Karma in Buddhism

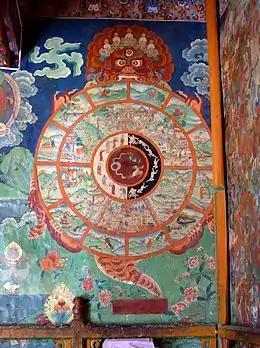
Tibetan "Bhavacakra" or "Wheel of Life" in Sera, Lhasa.

"Karma" and "karmaphala" are fundamental concepts in Buddhism. The concepts of "karma" and "karmaphala" explain how intentional actions keep one tied to rebirth in "samsara", whereas the Buddhist path, as exemplified in the Noble Eightfold Path, shows us the way out of "samsara".